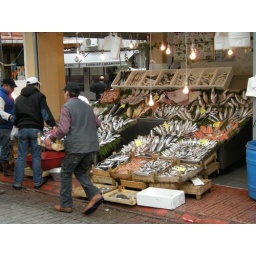
The little fish shop down the street from our school and near Evrem's restaurant.